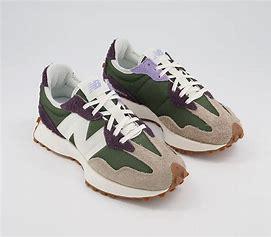
Brand: New
Model: Balance 327